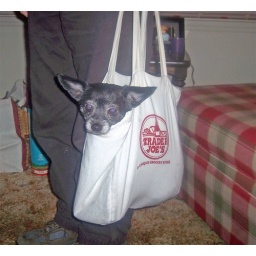
She loves to sit up in the back window of a car and play like she's a bobblehead dog.